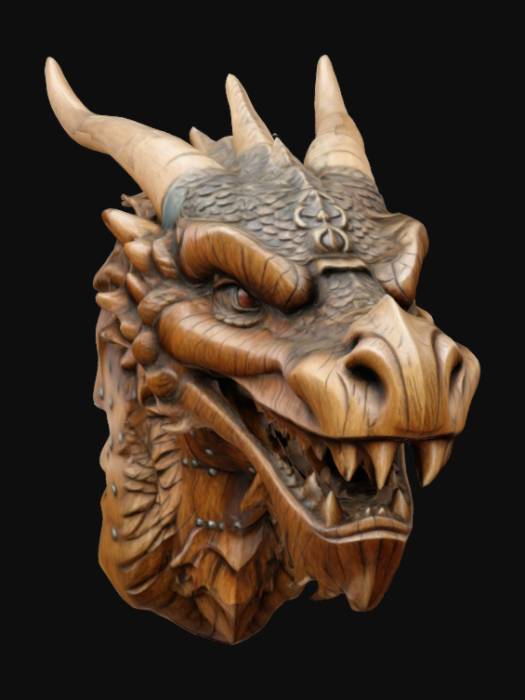
미적 점수 (1~10점): 7